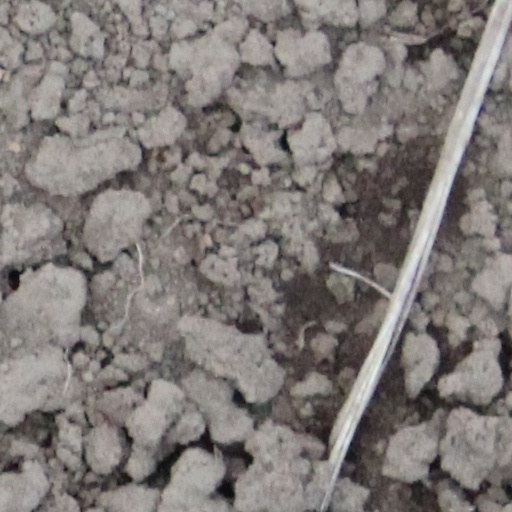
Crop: wheat